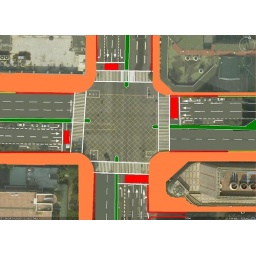
cross road in Kaohsiung designed by shaomin